Sergey Oldenburg

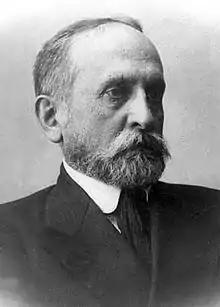
Oldenburg in 1930

Sergey Fyodorovich Oldenburg (– 28 February 1934) was a Russian orientalist who specialized in Buddhist studies. He was a disciple of Ivan Minayev, the founder of Russian Indology.